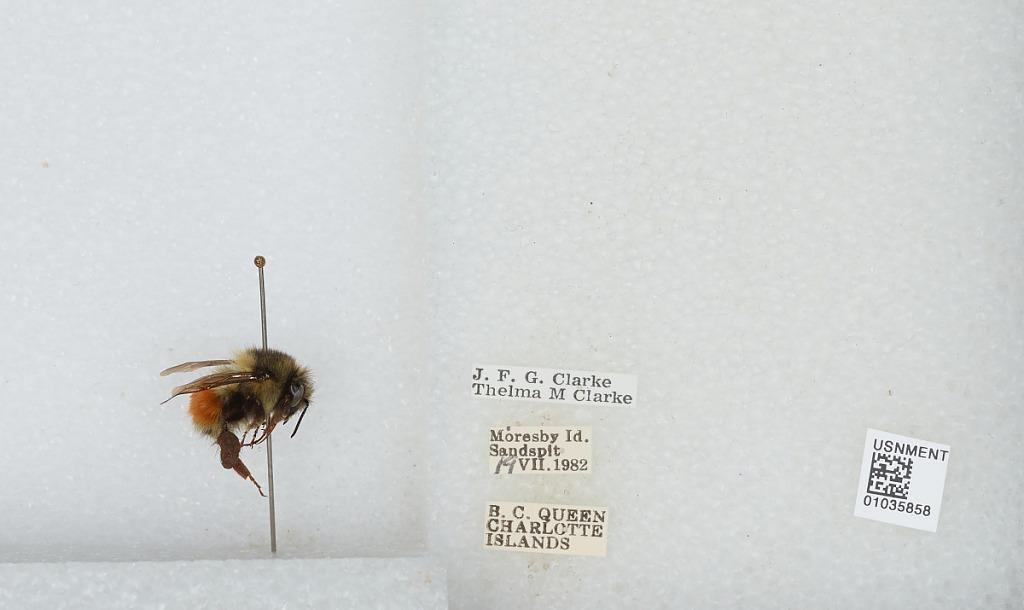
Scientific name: Bombus (Pyrobombus) melanopygus Nylander
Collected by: J. Clarke & T. Clarke
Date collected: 1982-7-19
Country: Canada
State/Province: British Columbia
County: Queen Charlotte Islands
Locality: Sandspit, Moresby Island, Queen Charlotte Islands
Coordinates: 48.6994, -123.299